The Clingers

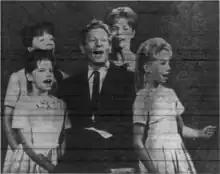
The Clinger sisters singing with Danny Kaye

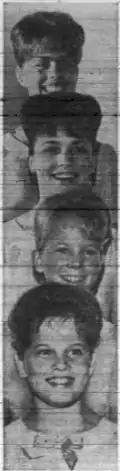
The Clinger sisters

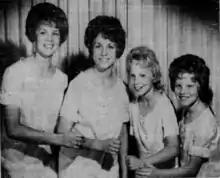
The Clinger Sisters in 1963

Melody Clinger, the oldest of nine children, showed an early talent for music when she harmonized with songs on the radio. Her mother started singing duets with her in the mid-1950s, and she sang with her sisters in church. The family were active members of the Church of Jesus Christ of Latter-day Saints. The four sisters first sang as a group at the Orem Farm Festival in Orem, Utah in 1956. They started singing at more local events in 1960 and 1961, including the Lai Cos Club Christmas party, a Brigham Young University Women's organization social, and a Harvest of Harmony concert. Val Hicks, who also coached the Osmond brothers, became their vocal coach. The local chapters of Sweet Adelines International and the Barbershop Harmony Society sponsored a benefit concert in 1962 to raise funds for the Clinger Sisters to attend a barbershop quartet competition in Kansas City. The Clingers performed alongside the Osmonds and other local groups.